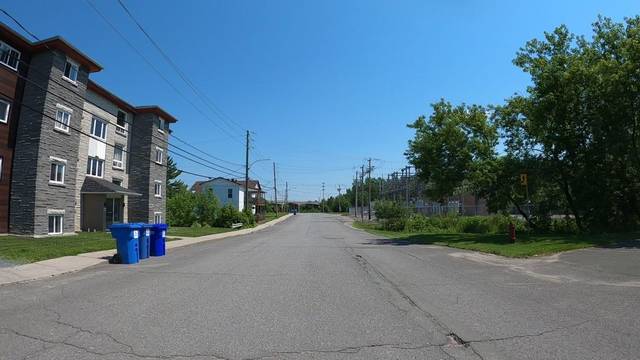
Region: Canada
Coordinates: 45.662, -72.134